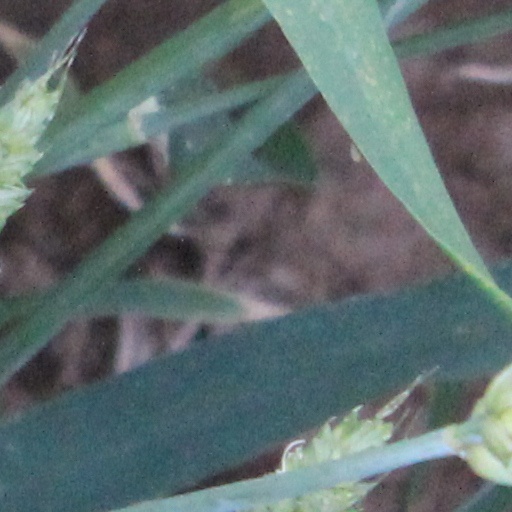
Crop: wheat